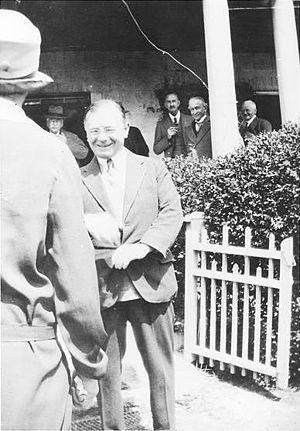
Leopold Charles Maurice Stennett Amery, né le 22 novembre 1873 et décédé le 16 septembre 1955, est un journaliste et membre du Parti conservateur britannique, notamment connu pour ses écrits concernant le domaine militaire, l'Inde et l'Empire britannique.